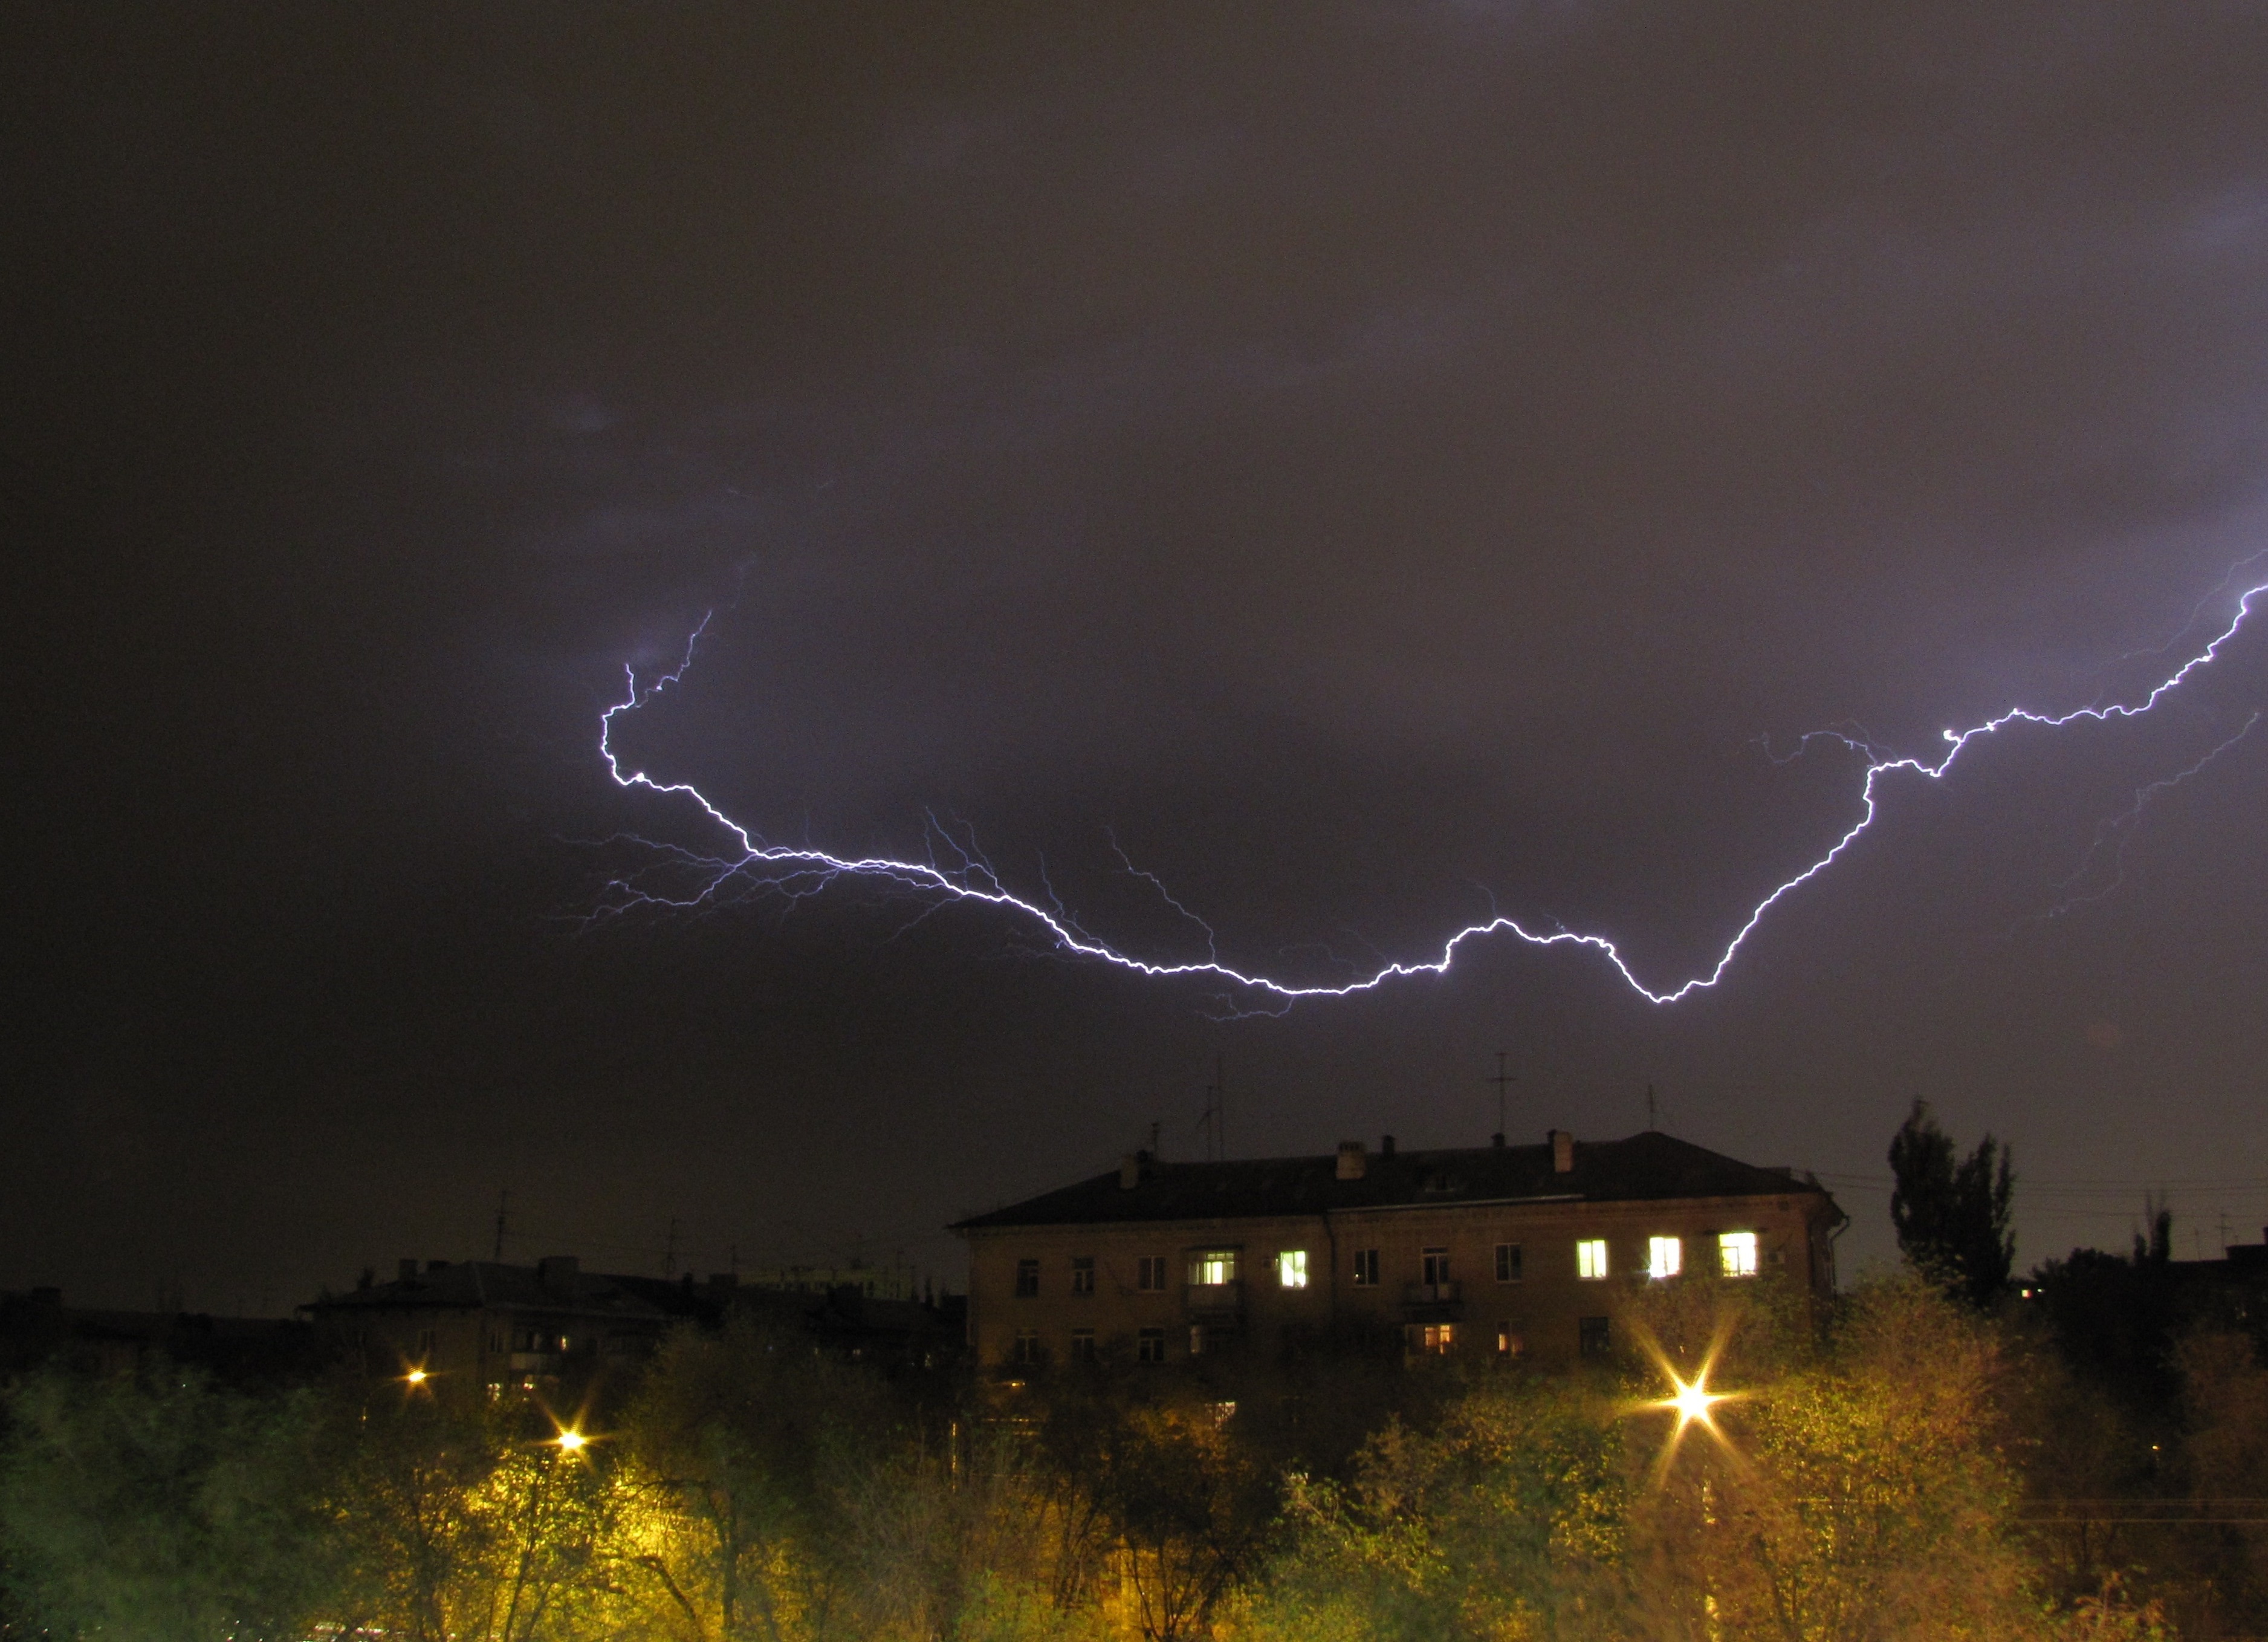
night, weather, storm, lightning, thunder, thunderstorm